Gray whale

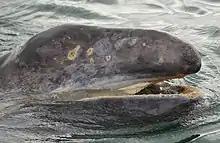
Calf with mouth open showing baleen, Alaska

Several whales seen off Sakhalin and on Kamchatka Peninsula have been confirmed to migrate towards eastern side of Pacific and join the larger eastern population. In January 2011, a gray whale that had been tagged in the western population was tracked as far east as the eastern population range off the coast of British Columbia. Recent findings from either stranded or entangled specimens indicate that the original western population have become functionally extinct, and possibly all the whales that have appeared on Japanese and Chinese coasts in modern times are vagrants or re-colonizers from the eastern population.